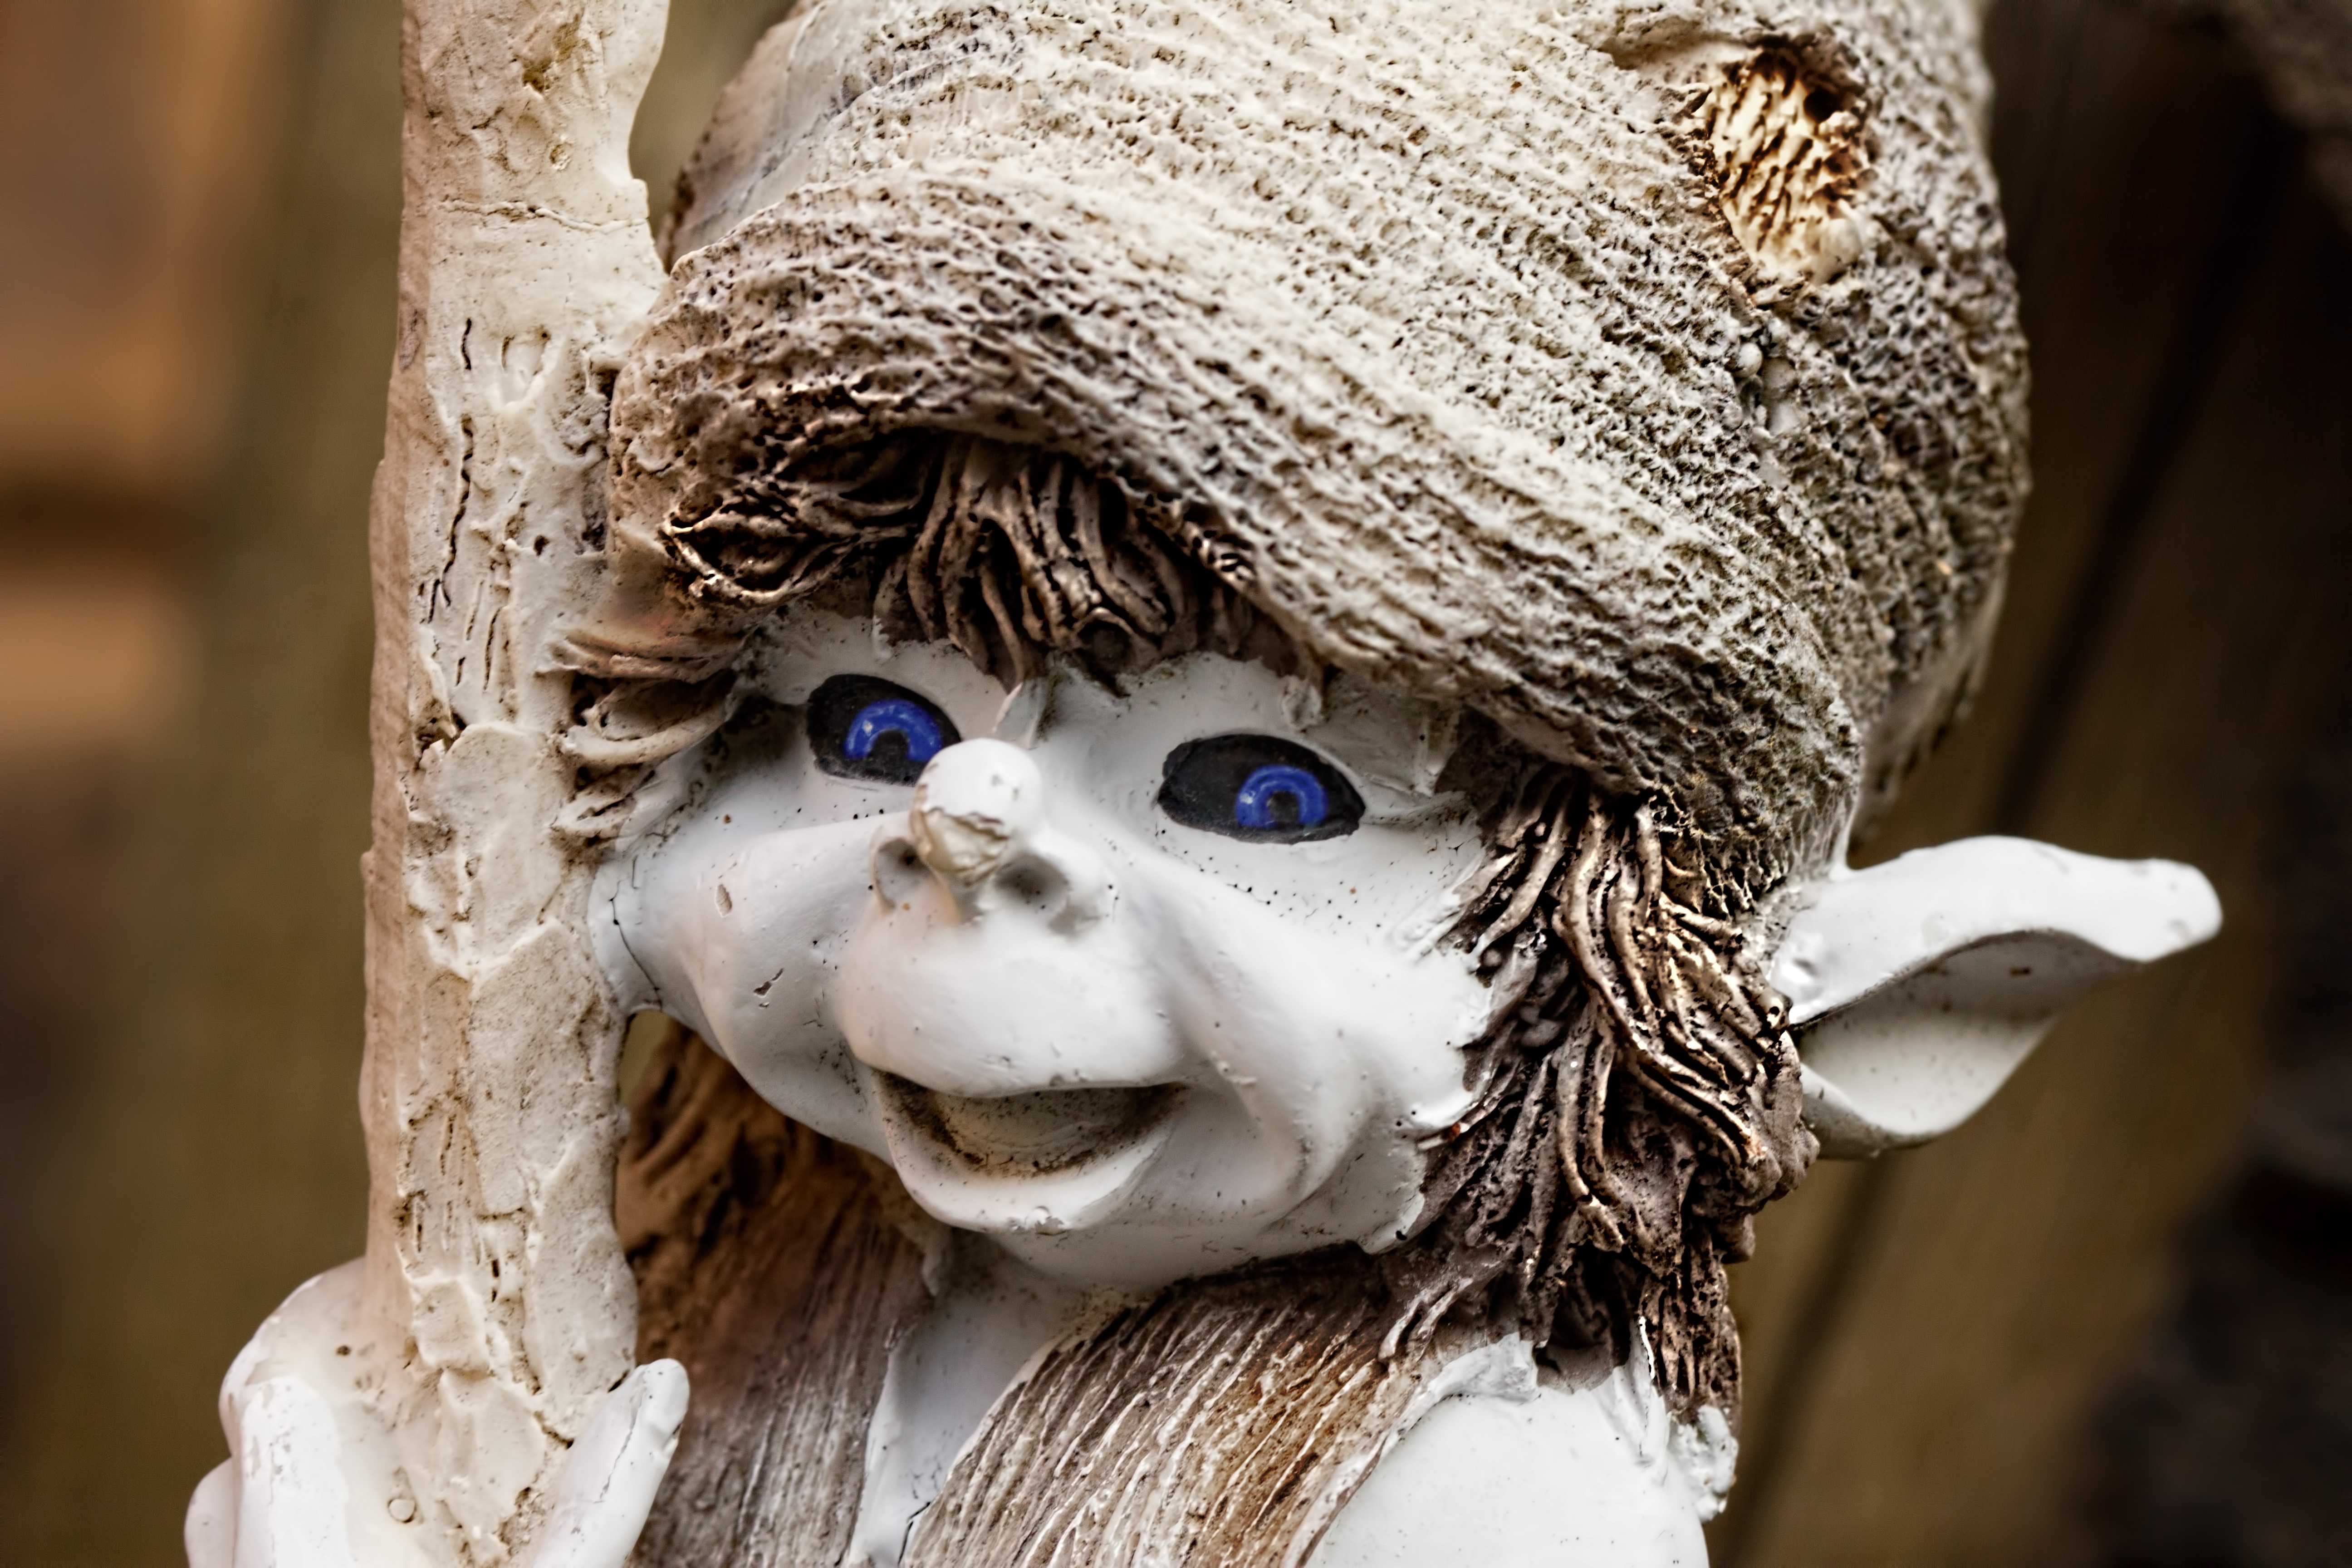
flower, clothing, toy, close up, eye, head, figurine, creature, fantasy, elf, magic, myth, sprite, gnome, fairy, legend, fairytale, mythology, garden ornament, pixie